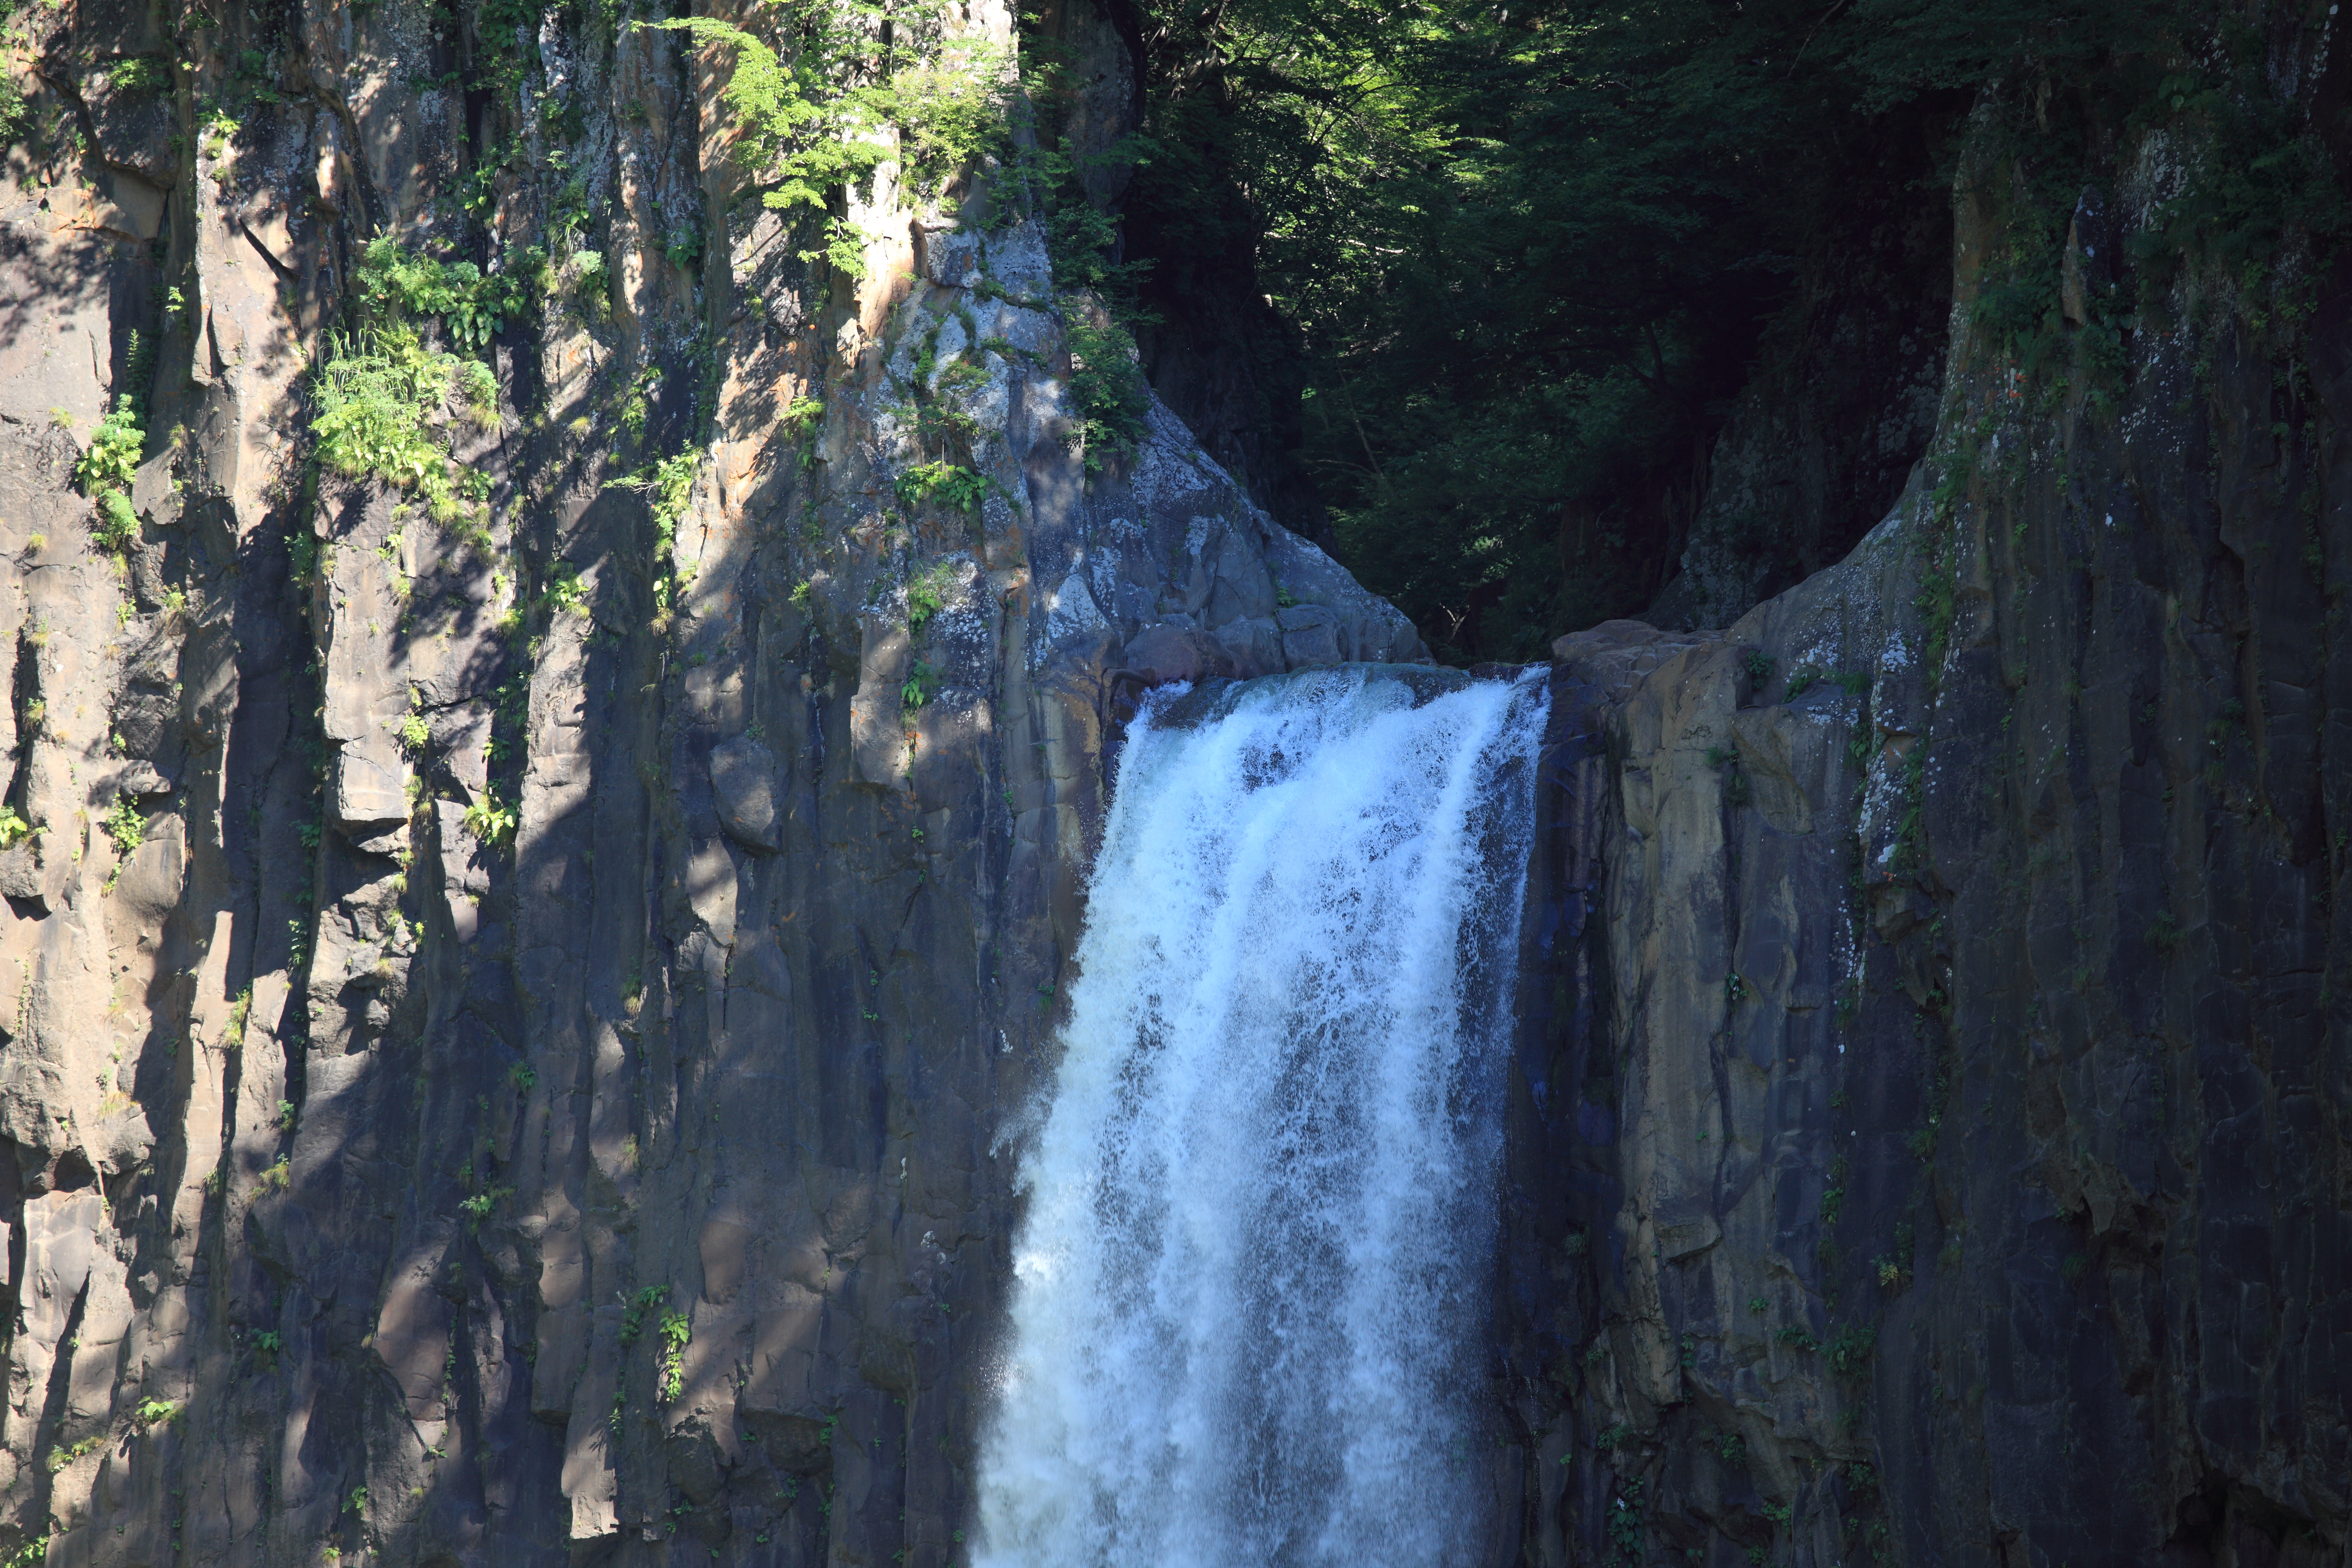
tree, water, nature, forest, waterfall, formation, cliff, high, terrain, body of water, cool image, ravine, 5d, hires, markii, water feature, hi, res, resolution, niigata, myoko, myoukou, columnarjoint, naenataki